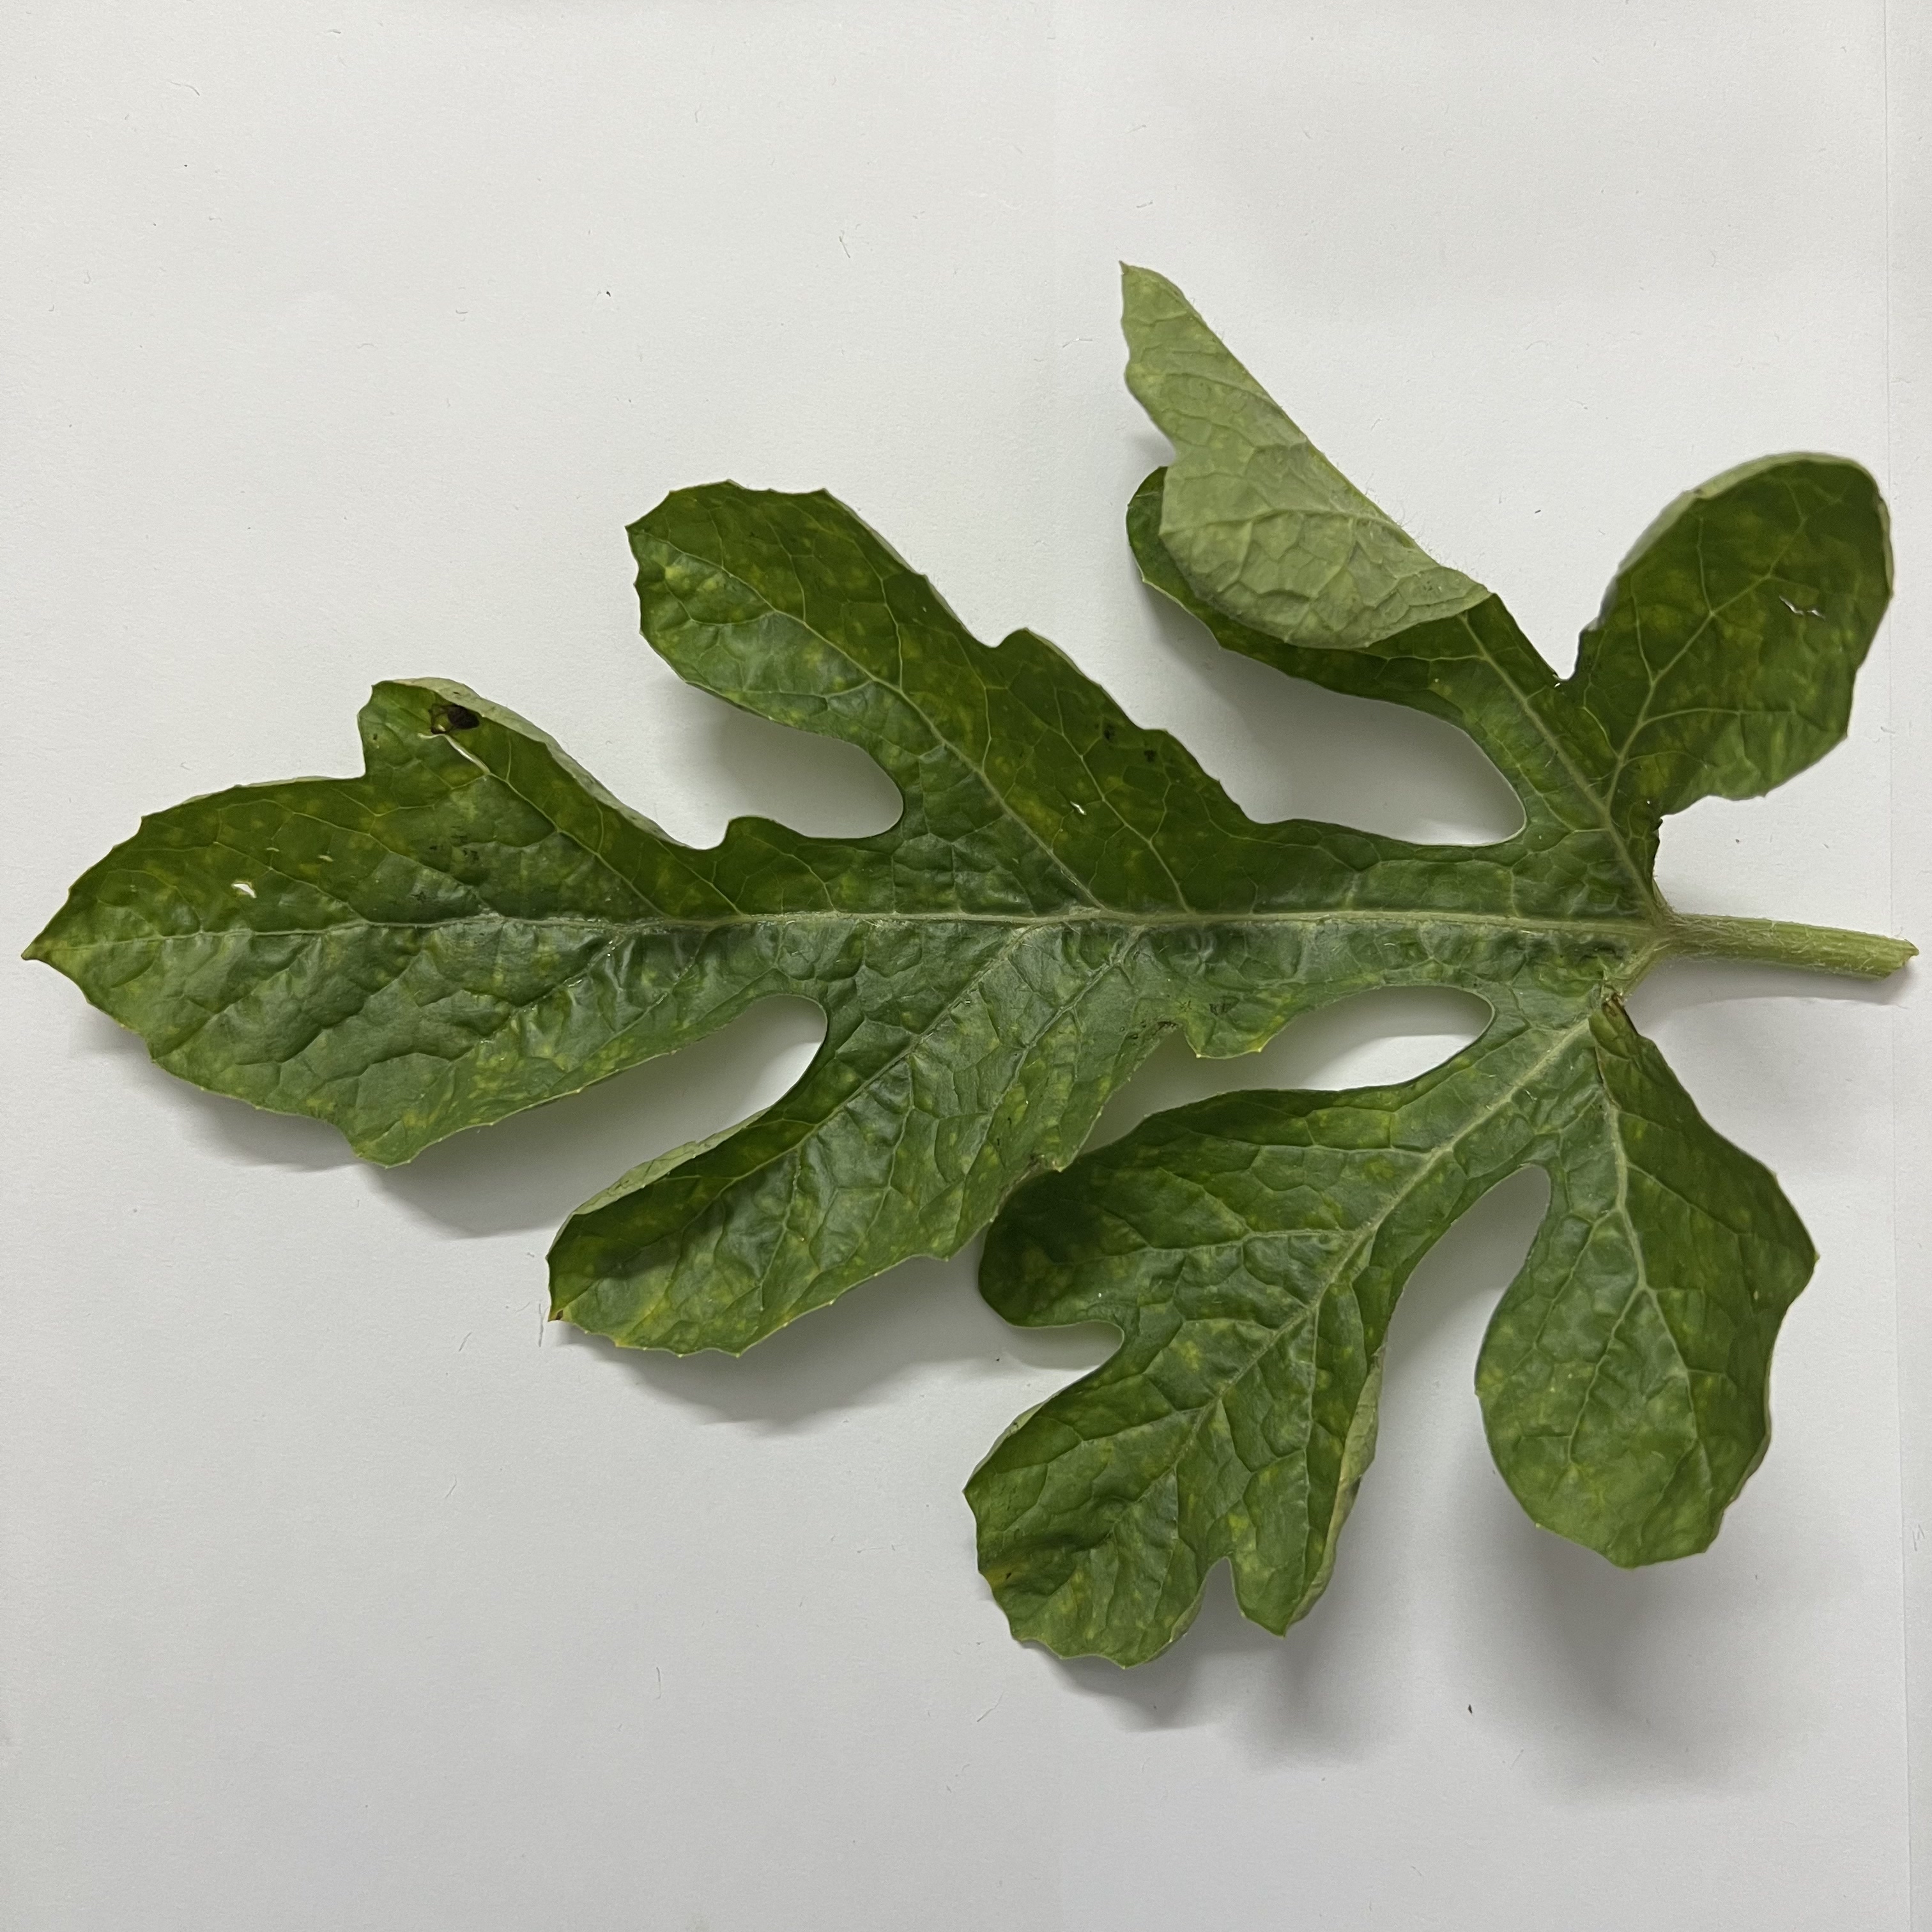
Label: Mosaic_Virus